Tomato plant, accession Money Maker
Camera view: vertical (180 deg); turntable rotation: 270 degrees
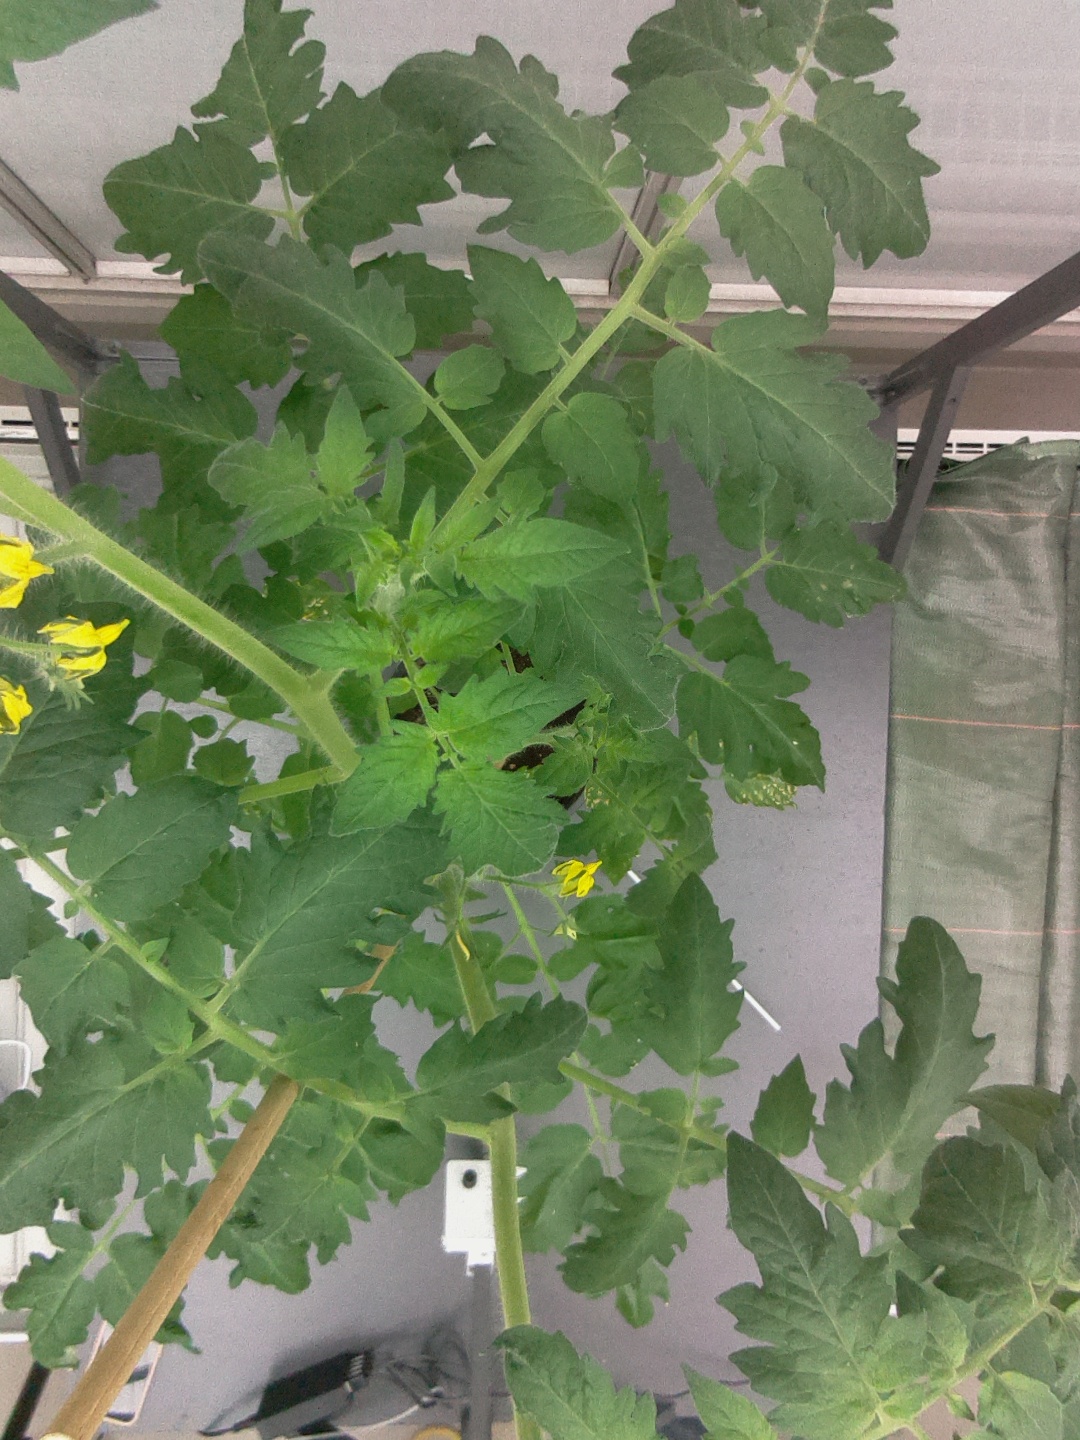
BBCH growth stage 70: Fruits at the main stem or branches visibles